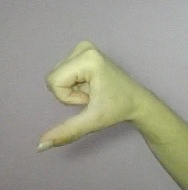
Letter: waw